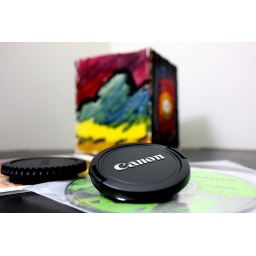
By the way, I had painted the wooden box in the background....that was first time as well :)